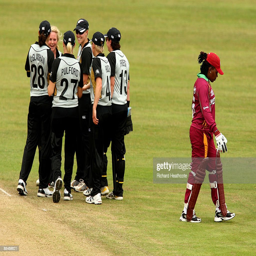
person is runout by cricket player during match .